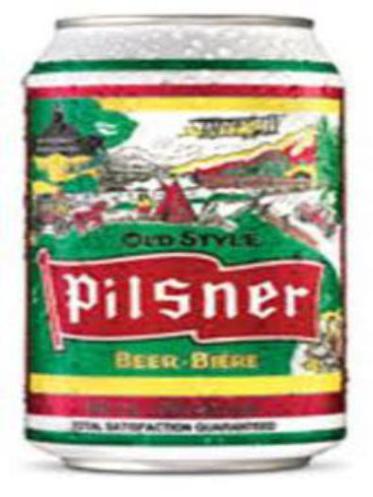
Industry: Food